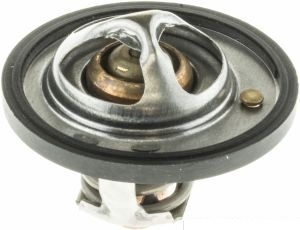
منظم الحرارة - SUZUKI KIZASHI ( 2012 )
منظم الحرارة - SUZUKI KIZASHI ( 2012 ) If product description isn't matching, just WhatsApp us – we sell all types of products. إذا لم يكن وصف المنتج مطابقًا، راسلنا واتساب – نحن نبيع جميع أنواع القطع. Brand / الماركة: SUZUKI Part Number / رقم القطعة: '33920 Fitment Details | تفاصيل التركيب Model / السيارة: KIZASHI Variant / النوع: Year(s) / الموديل: Year :- 2012 Fits: KIZASHI – – Year :- 2012 يركب على: KIZASHI – – Year :- 2012 Availability | توفر القطعة القطعة Original موجودة أو نقدر نوفرها بسرعة. نوفر فقط قطع مضمونة لأغلب السيارات. This original part is in stock or can be arranged fast. We only supply verified genuine parts. Price & Fitment | السعر والتركيب السعر ممكن يختلف حسب السيارة. راسلنا واتساب للتأكيد قبل الطلب. Price may vary based on model. WhatsApp us to confirm before placing order. About MHAM | مهام – Trusted Auto Parts Store in Kuwait | محل قطع غيار موثوق في الكويت MHAM Auto موجود في الفروانية – الكويت، متخصصين في بيع قطع غيار السيارات الأصلية أونلاين وداخل الكويت. 📍 Location: Farwaniya, Kuwait 📧 Email: mham.software.team@gmail.com 📞 Phone: +965 509 79677 ✅ نوفر أكثر من 1.2 مليون قطعة غيار سيارات لجميع الأنواع والموديلات، مثل: كمبريسر مكيف (A/C Compressors) تحكم تكييف داخلي (HVAC Panels) محركات الدفع الرباعي (4WD Actuators) بواجي كاملة (Spark Plug Kits) وأكثر من كذا بكثير... جميع القطع أصلية أو نفس الأصلي OEM ومضمونة من ناحية الجودة والأداء. مناسب للمستهلك العادي أو الورش والميكانيكيين. ✅ إذا تبحث عن قطع غيار سيارات في الكويت، MHAM Auto هو وجهتك الموثوقة.
Brand: Suzuki
Category: Vehicles & Parts > Vehicle Parts & Accessories > Motor Vehicle Parts > Motor Vehicle Sensors & Gauges > Temperature Sensors